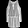
Label: Dress